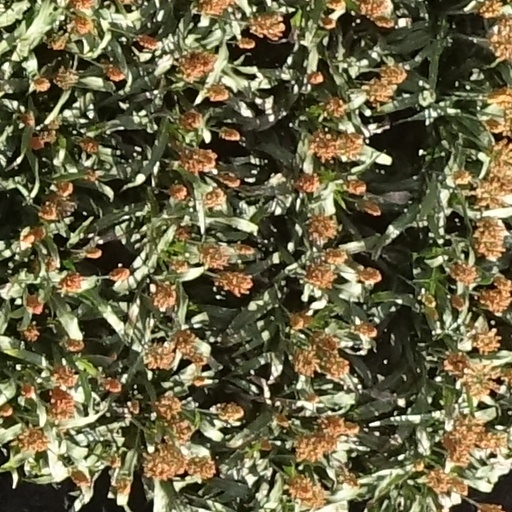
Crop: sorghum